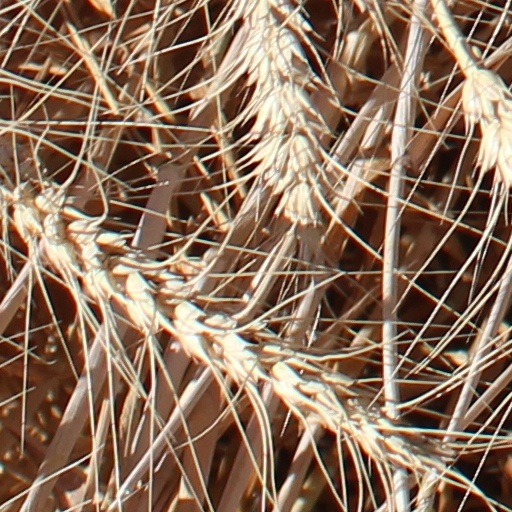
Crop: wheat